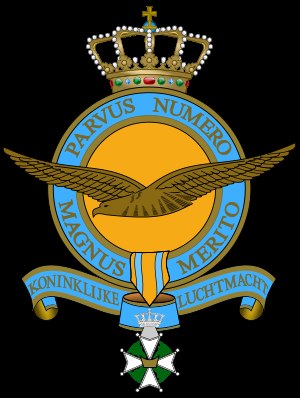
Koninklijke Luchtmacht
Luftvåbnets segl
Koninklijke Luchtmacht er Hollands luftvåben, og ét af Holland's fire værn. Det blev grundlagt 1. juli 1913 med fire piloter. I 1953 blev det et selvstændigt værn under Nederlandse krijgsmacht.